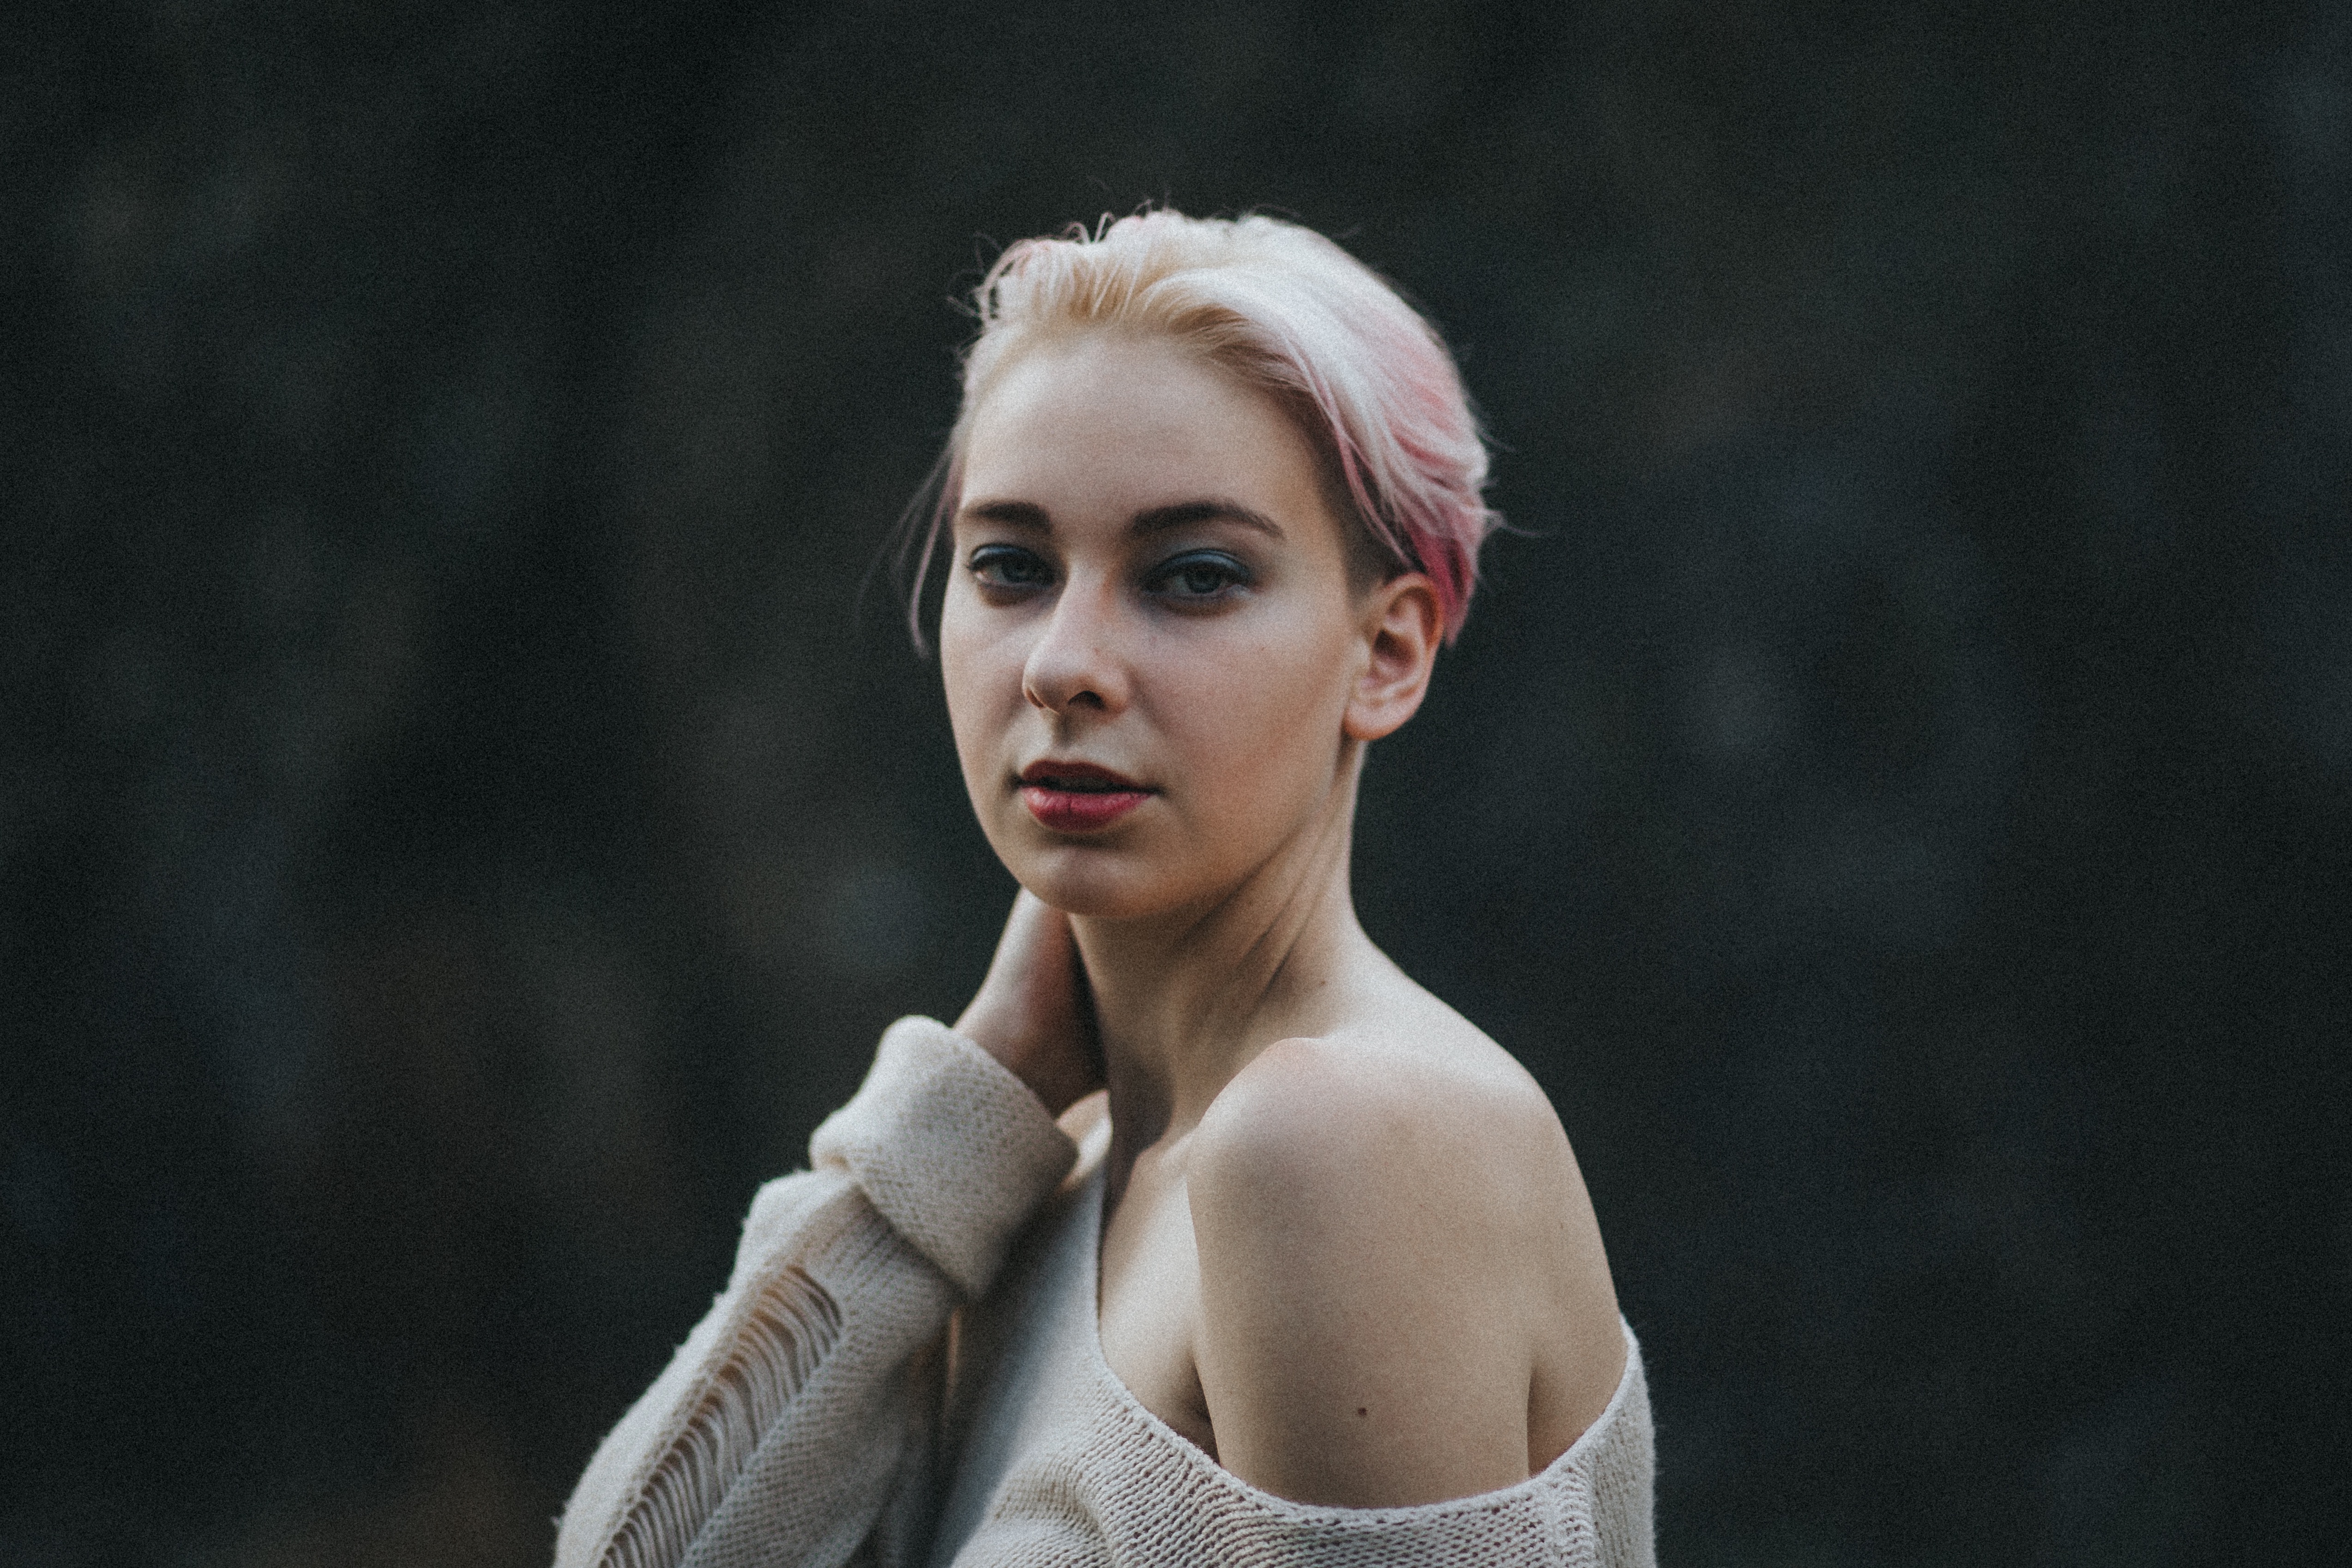
person, hair, photography, singer, portrait, model, fashion, lady, hairstyle, beauty, photo shoot, portrait photography, art model